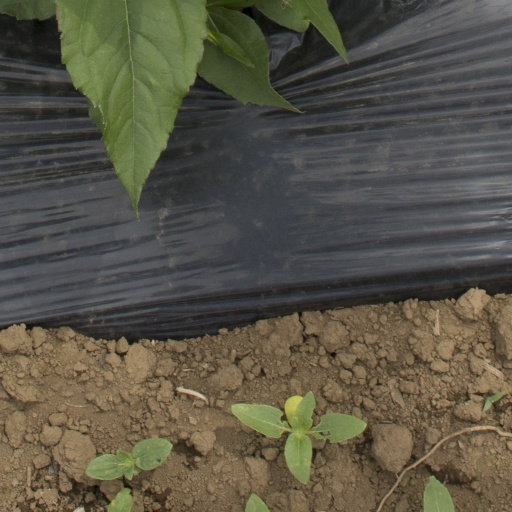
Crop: Jerusalem artichoke